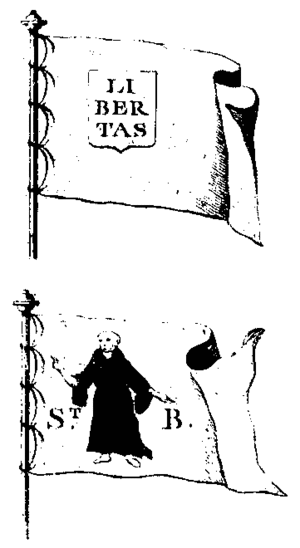
La république de Raguse était une cité-État et une république maritime dont la ville centre était Raguse. Elle fut créée à la suite du traité de Zadar le 27 juin 1358 et exista jusqu'à l'annexion française le 31 janvier 1808.